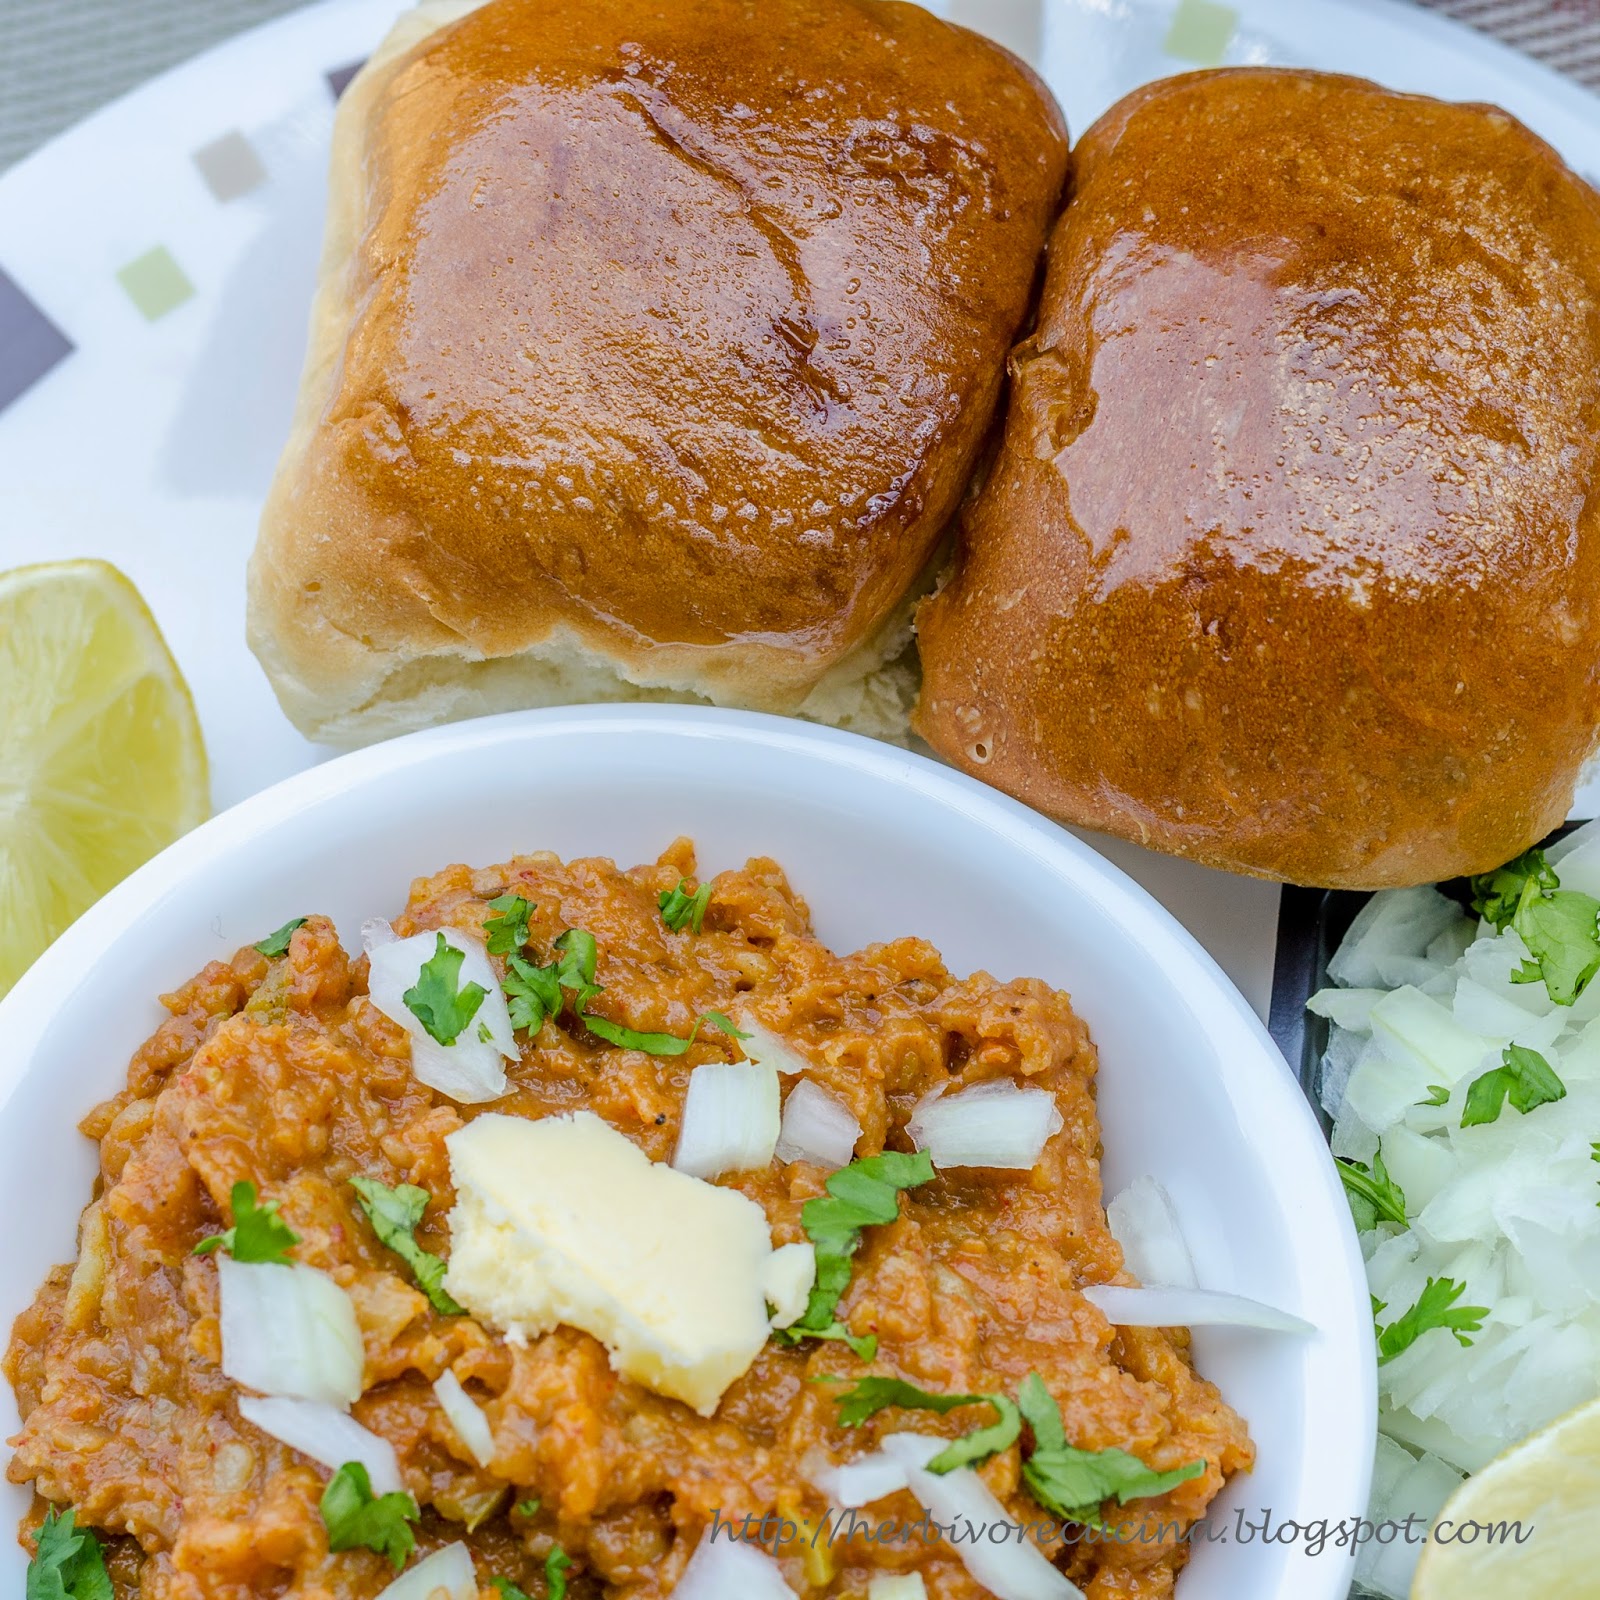
Dish: pav_bhaji